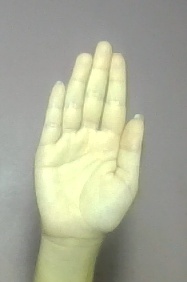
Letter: seen